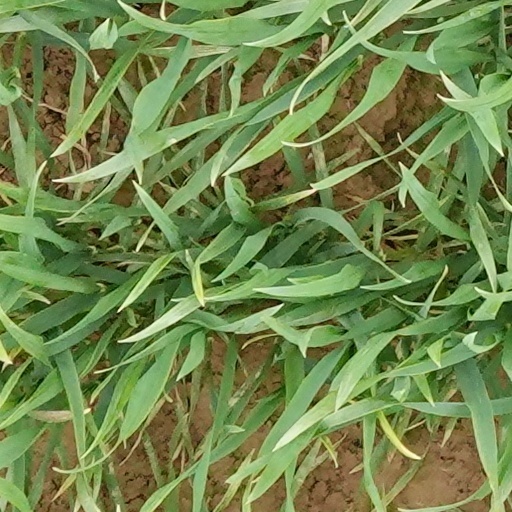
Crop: wheat